Question: Please indicate a possible affordance area of fork that can be used for holding
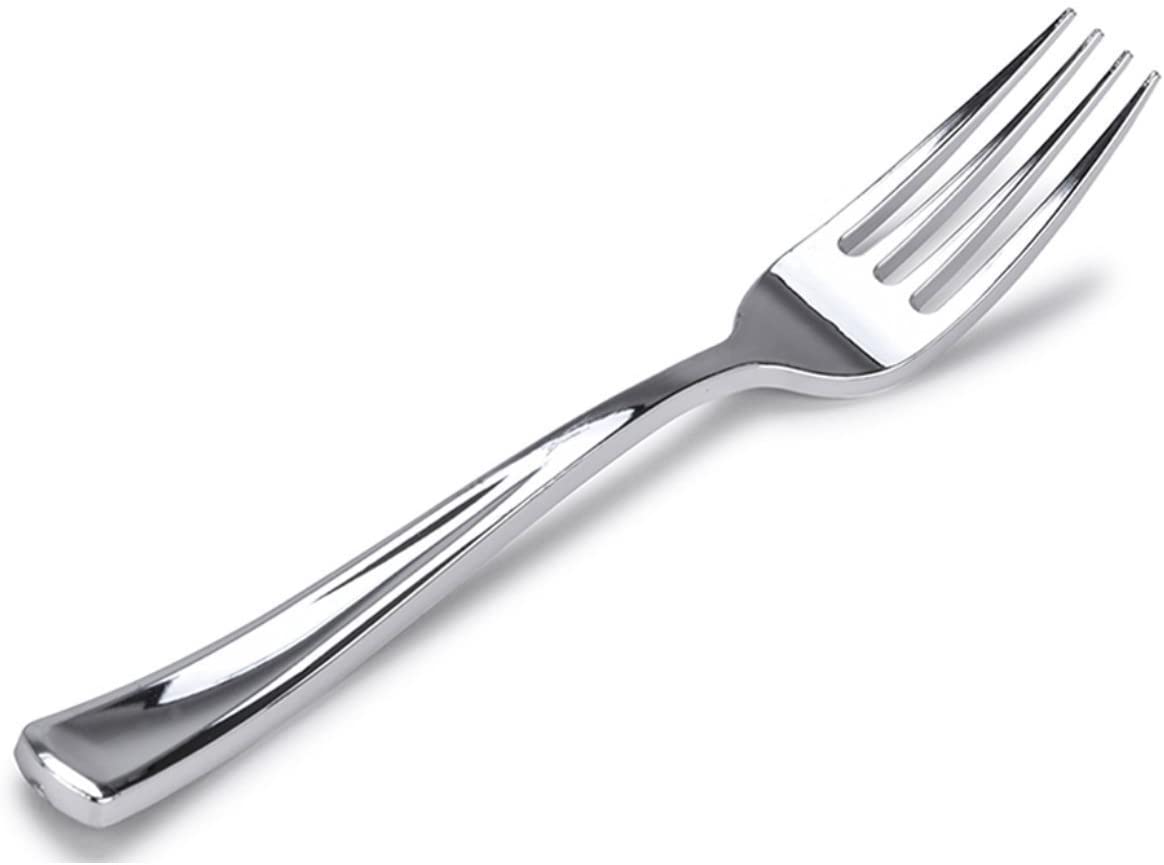
Answer: [8.179, 445.779, 565.876, 830.855]